Ledinci

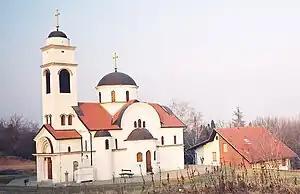
Orthodox Church in Ledinci

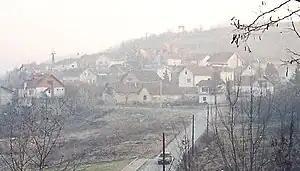
Ledinci

The village is geographically located in Srem, but it is part of South Bačka District. There are two villages with this name: Novi Ledinci (New Ledinci) and Stari Ledinci (Old Ledinci). Today, the name "Ledinci" is officially used to designate Novi Ledinci, while other village is officially known as Stari Ledinci. Both villages are located in Petrovaradin municipality, on the brows of Fruška Gora mountain.